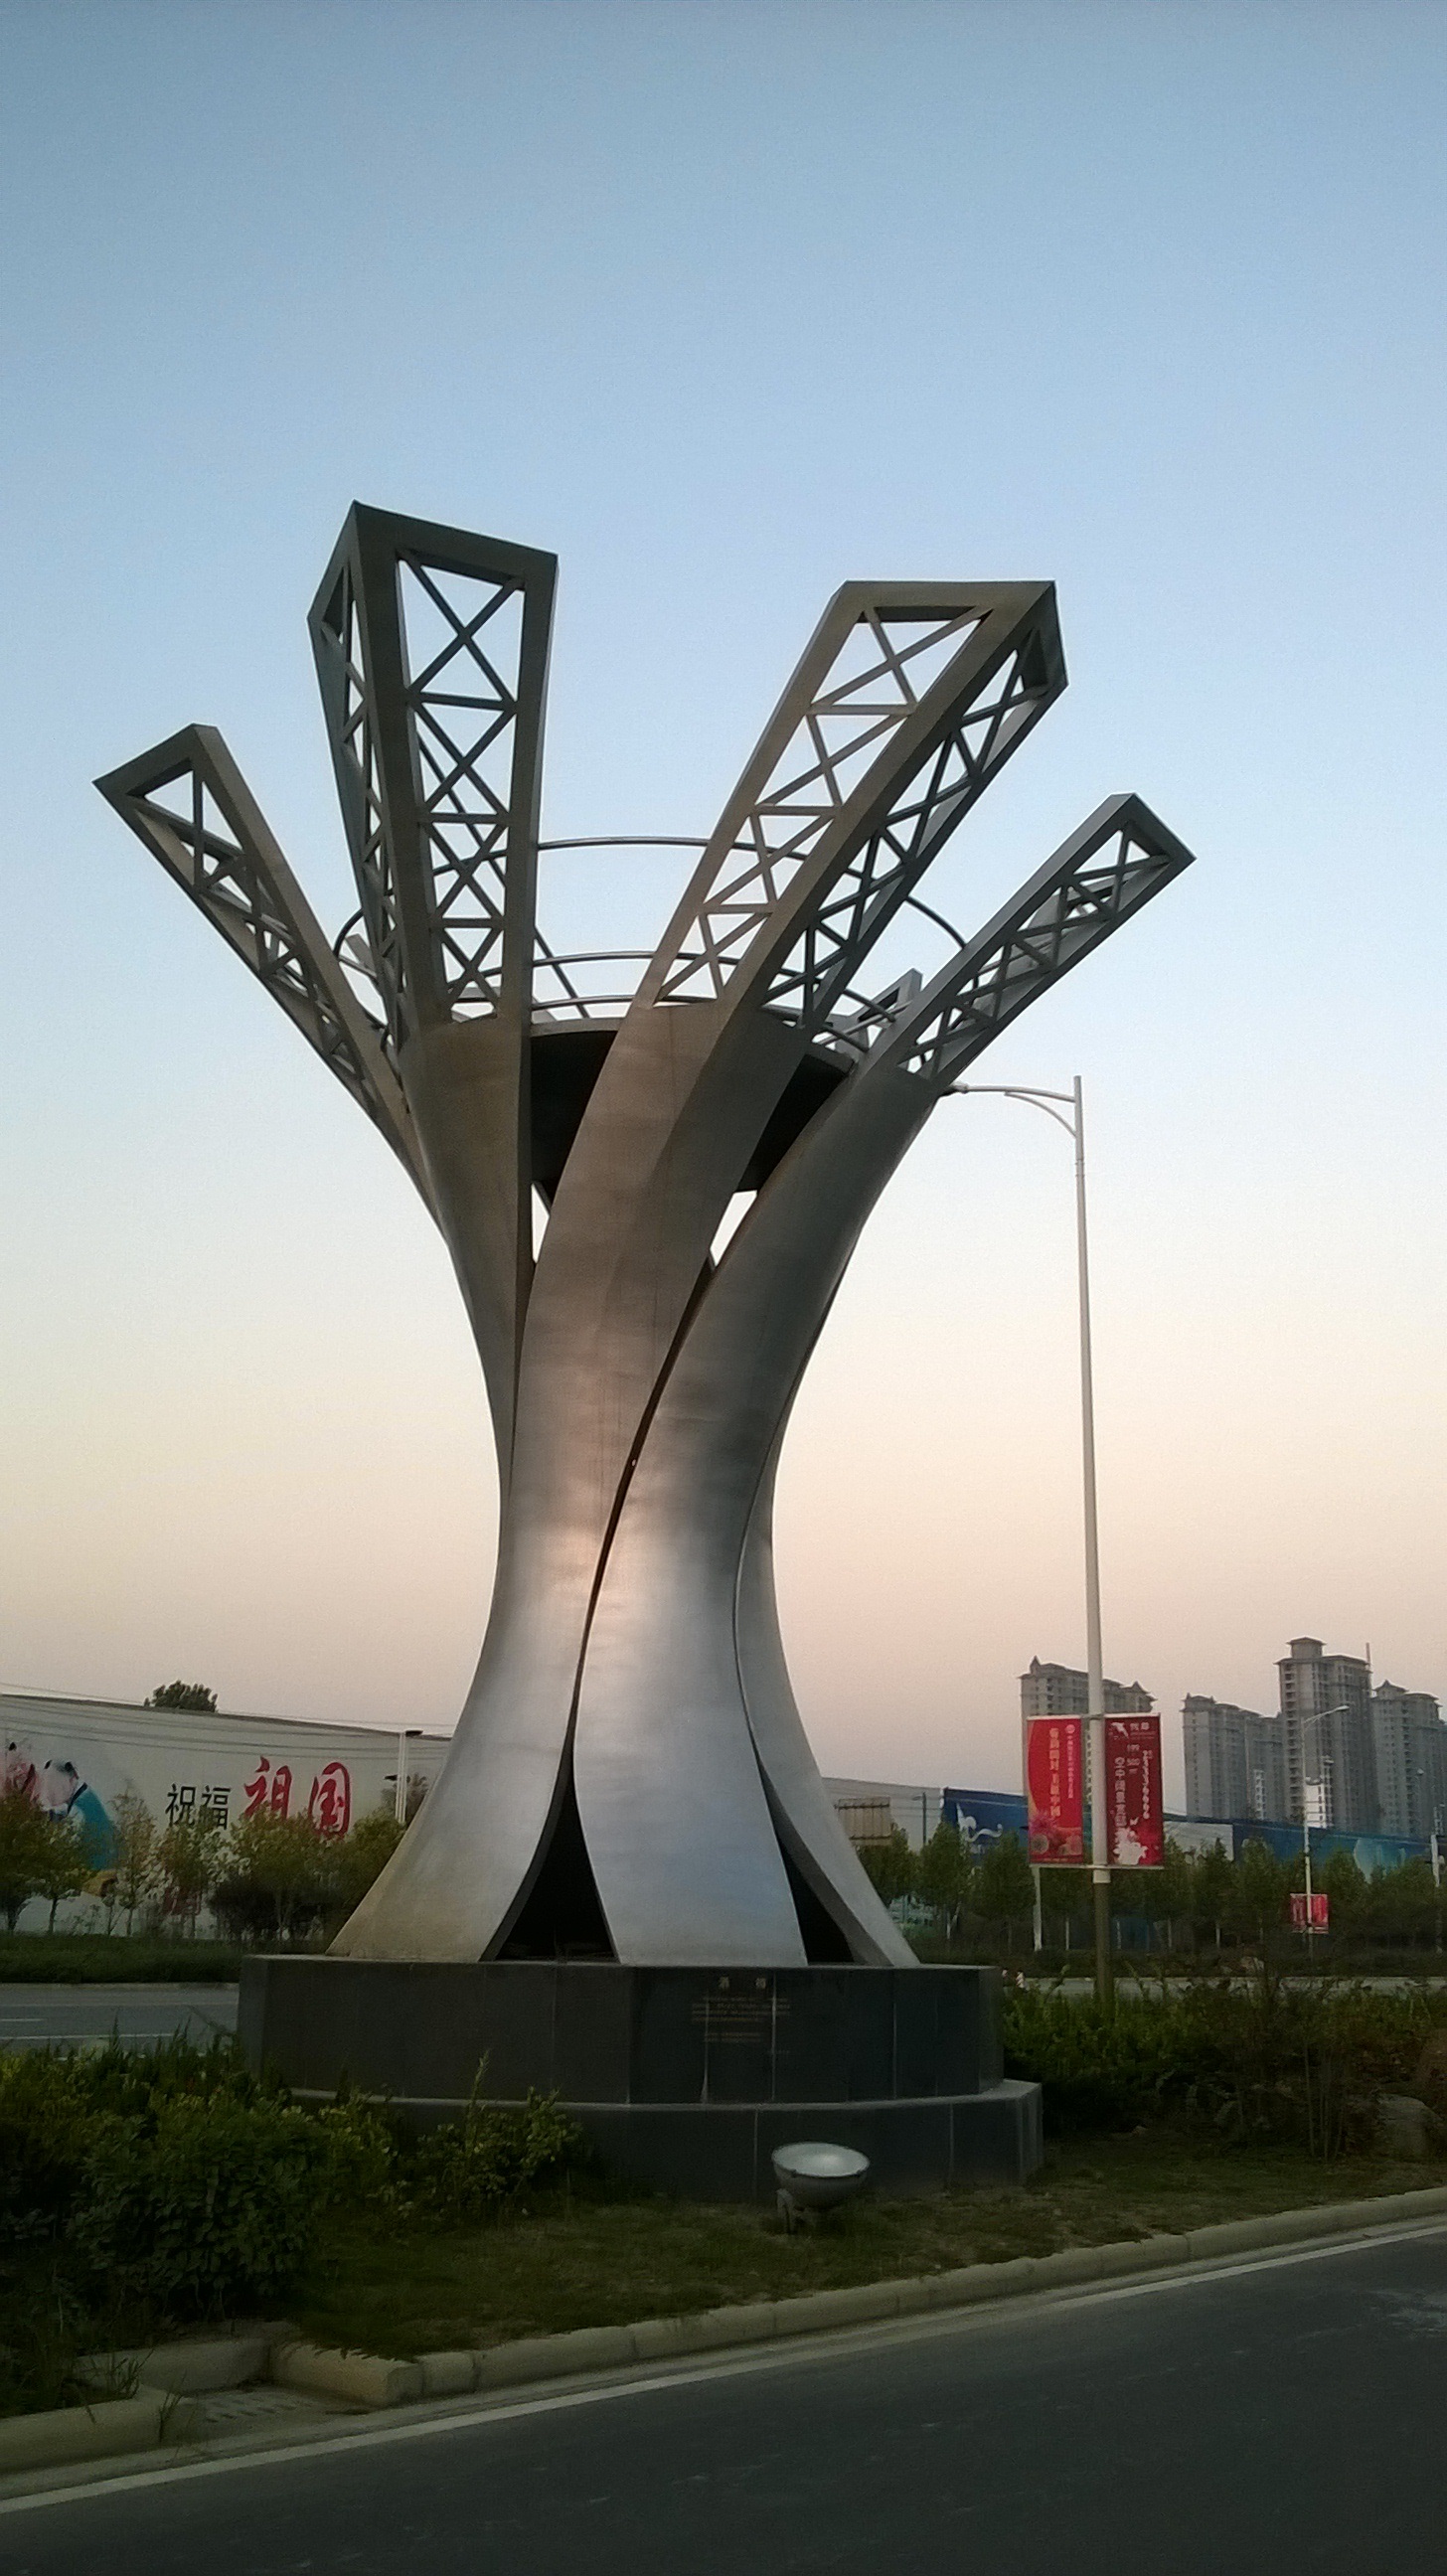
architecture, structure, wine, bridge, monument, landmark, stadium, tower block, sculpture, wine glasses, kaifeng